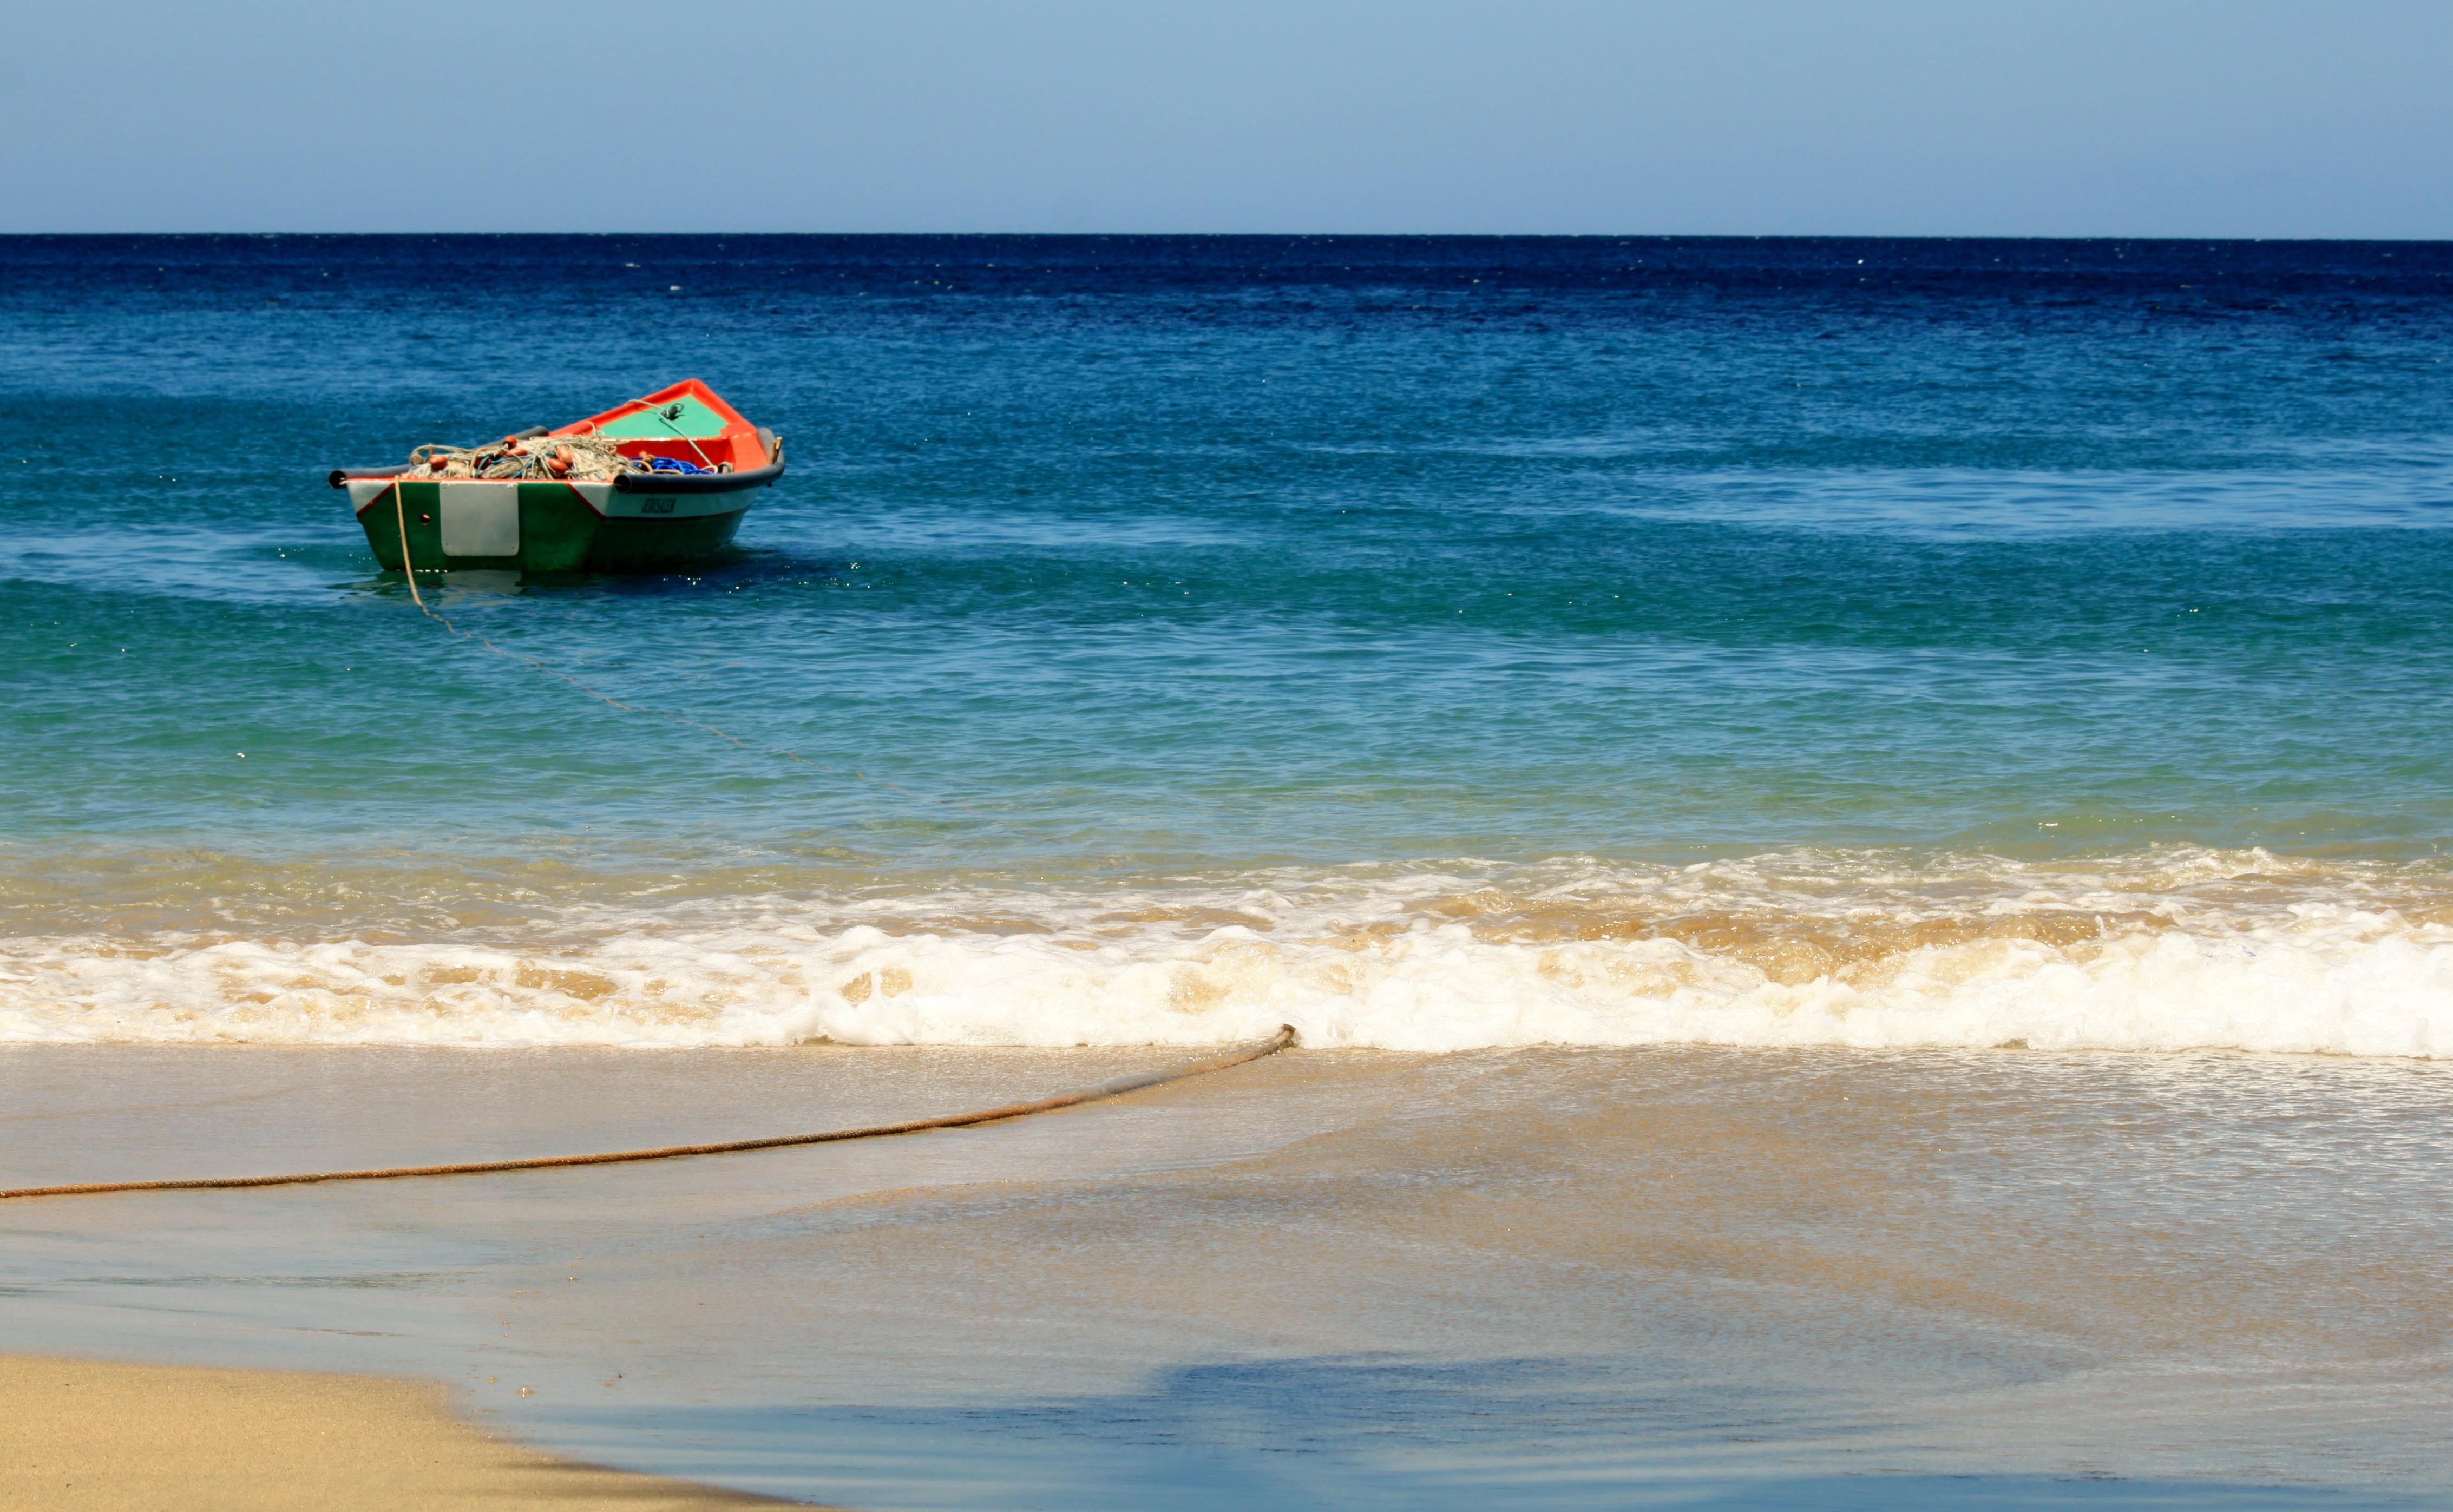
beach, sea, coast, sand, ocean, horizon, shore, wave, vacation, vehicle, bay, island, body of water, caribbean, cape, martinique, fishing vessel, wind wave